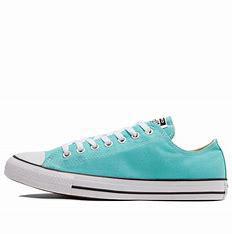
Brand: Converse
Model: Chuck Taylor All Star 1970S Canvas